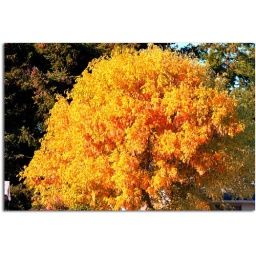
Fall arrives in the coast mountains